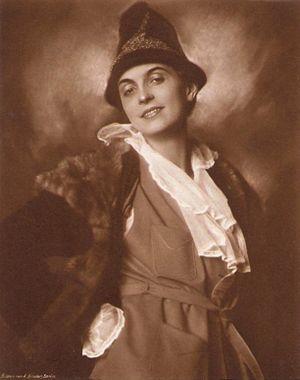
Ernestine Maria Fuchs, connue sous le nom de scène Erna Morena est une actrice, productrice et scénariste allemande. Sa carrière s'étala du cinéma muet aux débuts du cinéma parlant.
Alexander Binder est un photographe allemand connu pour ses portraits de célébrités allemandes, notamment celles du cinéma.